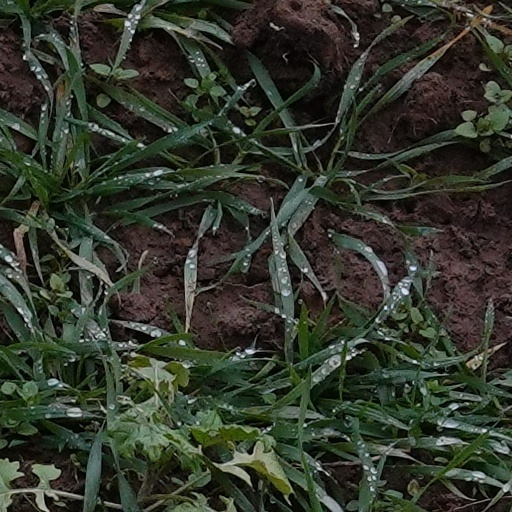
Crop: wheat